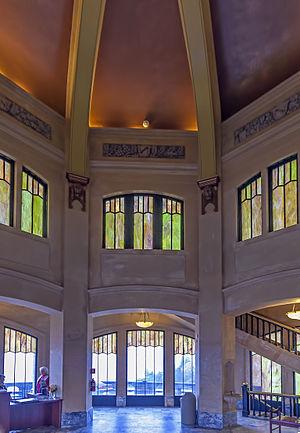
Intérieur de la Vista House sur le fleuve Columbia à Crown Point, Oregon, États-Unis